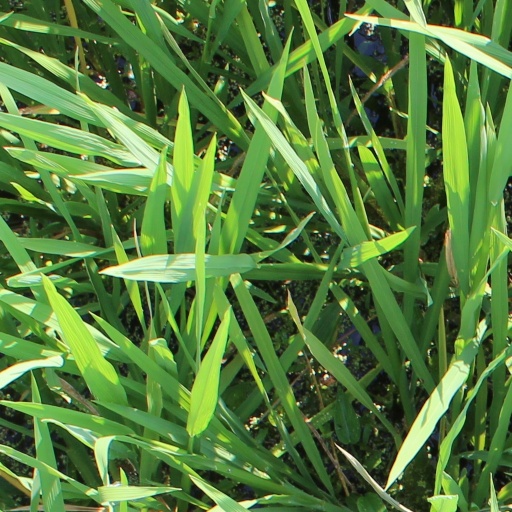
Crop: rice